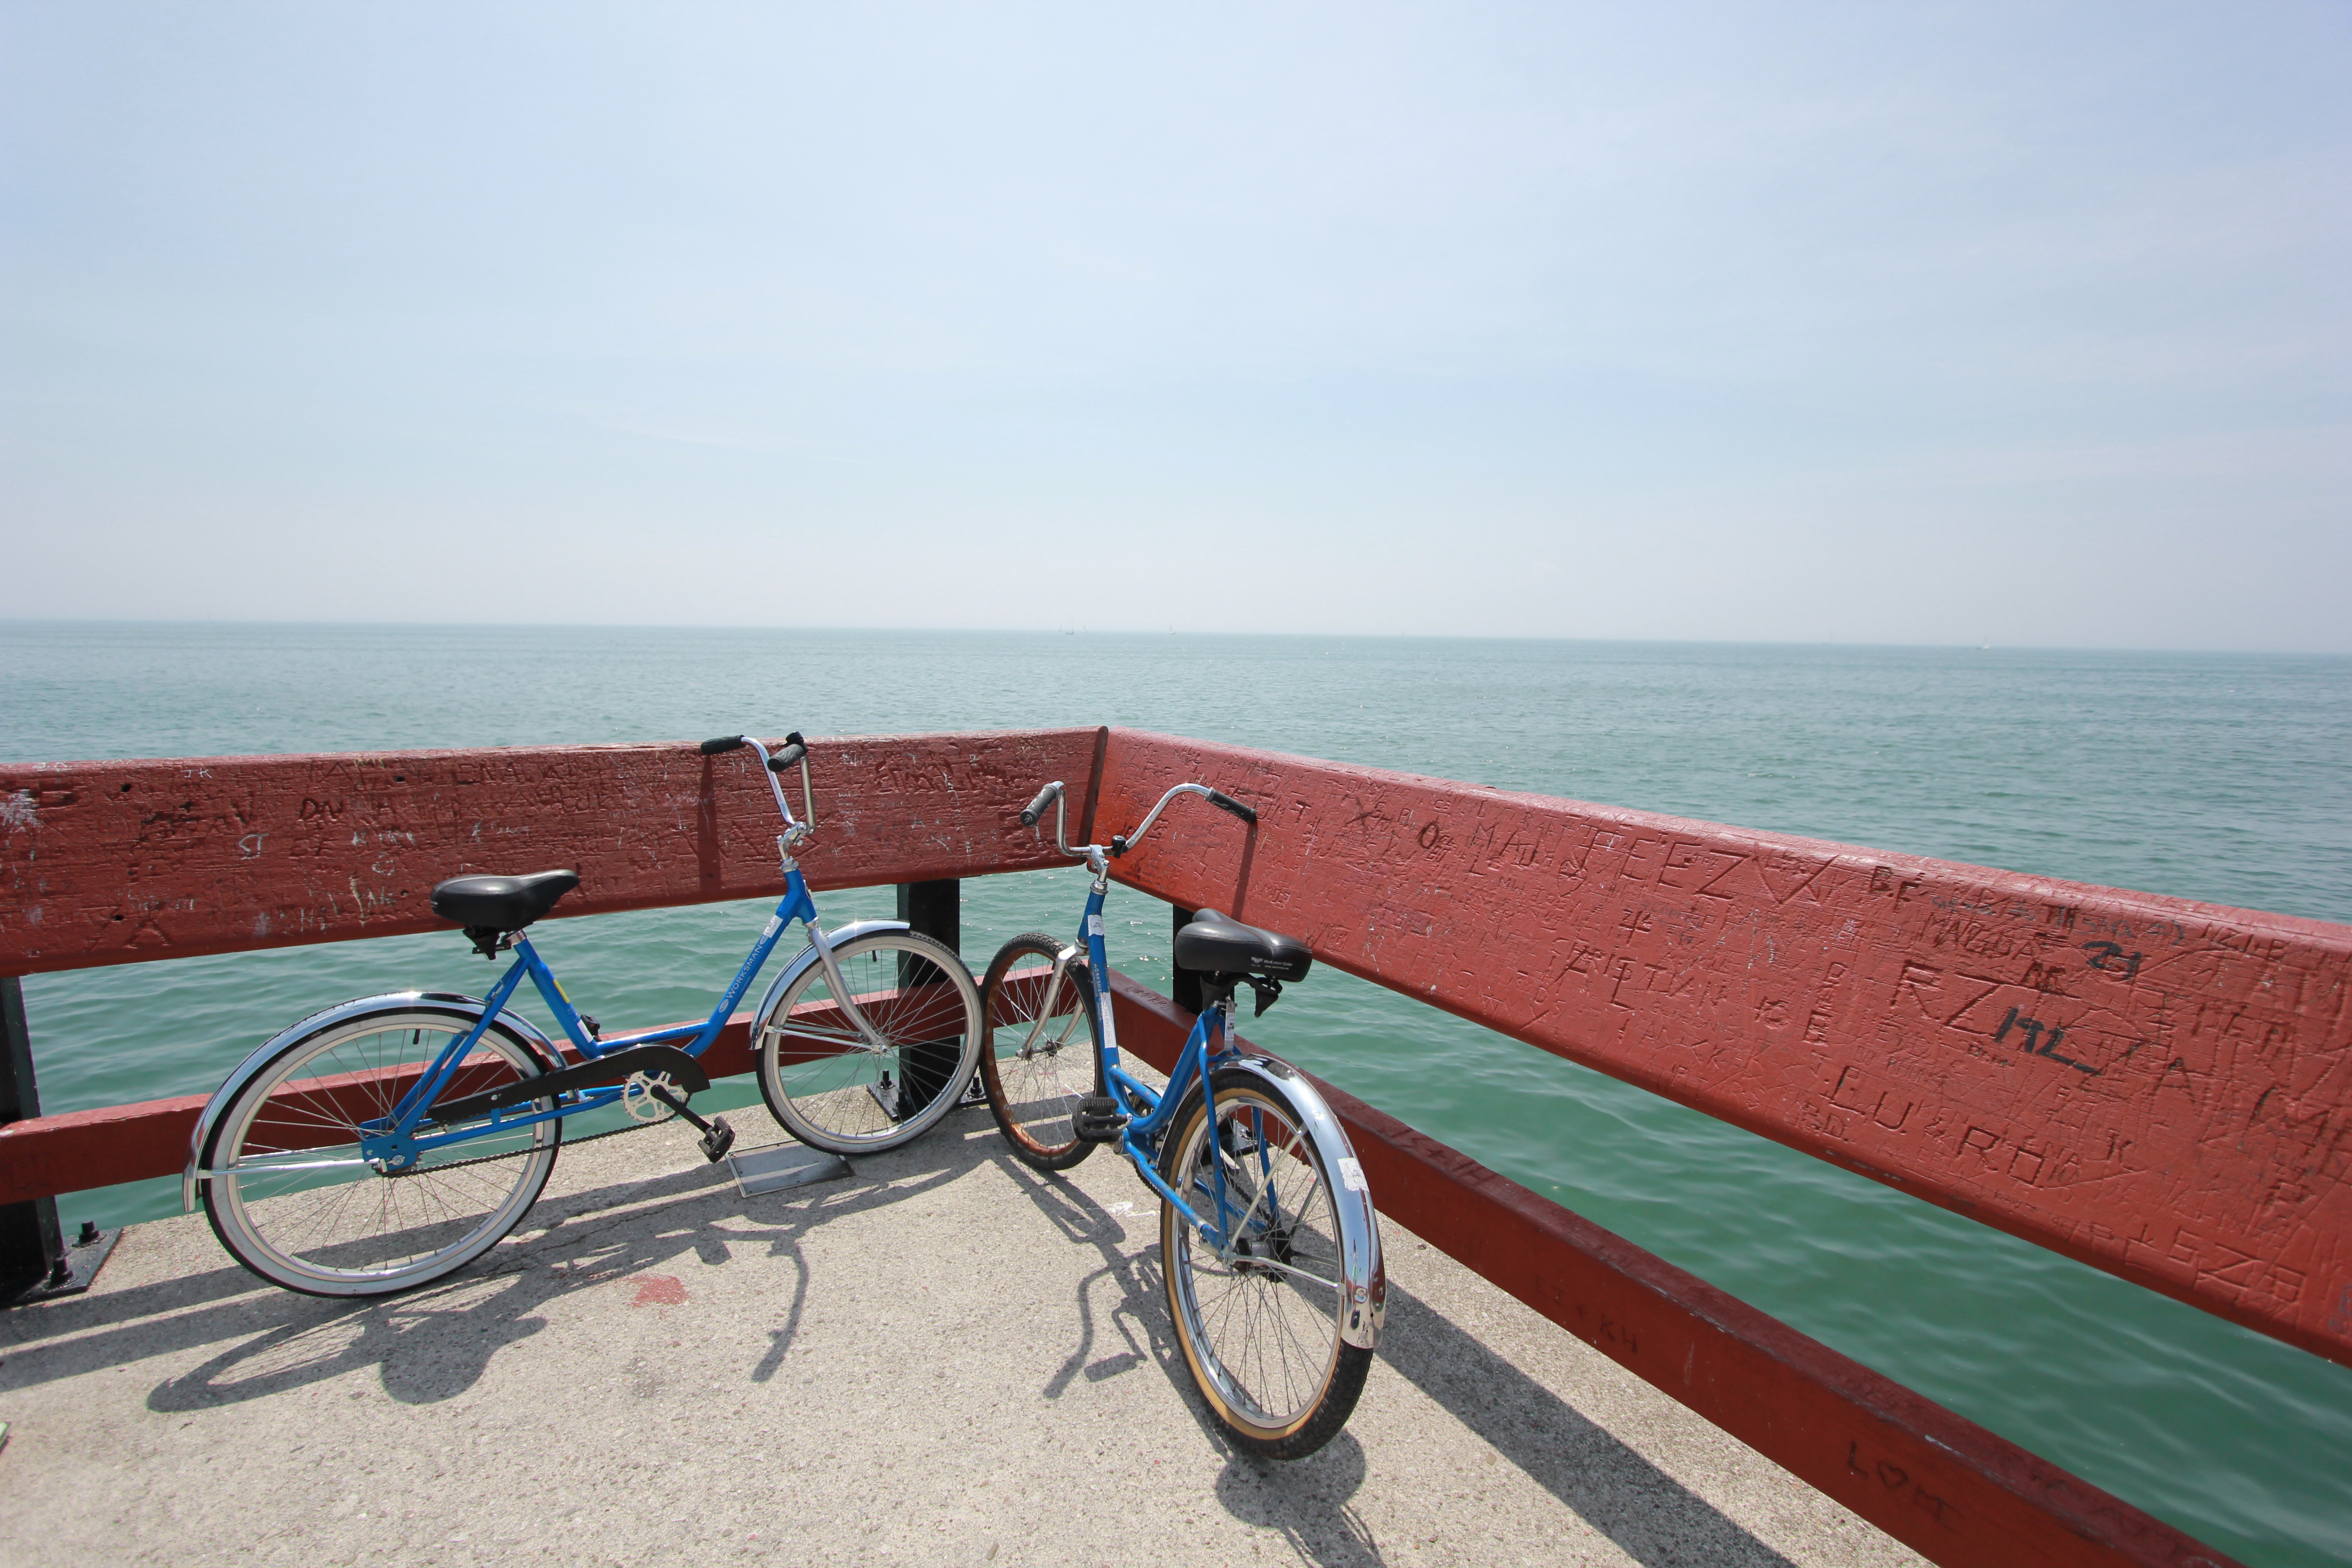
beach, sea, coast, ocean, shore, bicycle, bike, pier, walkway, vacation, vehicle, bay, body of water, engraving